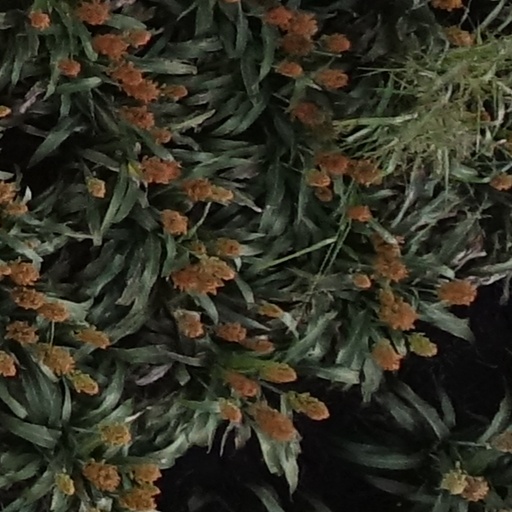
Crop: sorghum